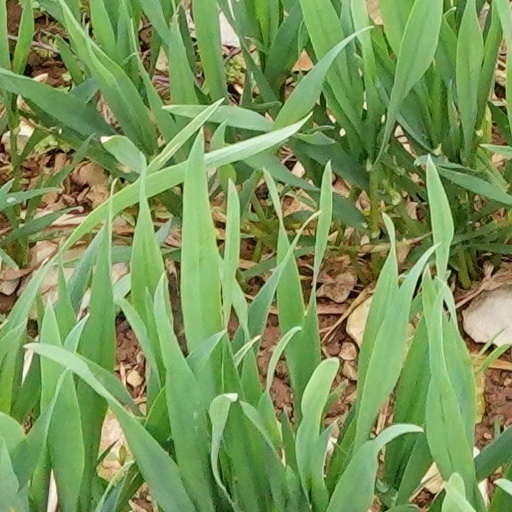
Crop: wheat